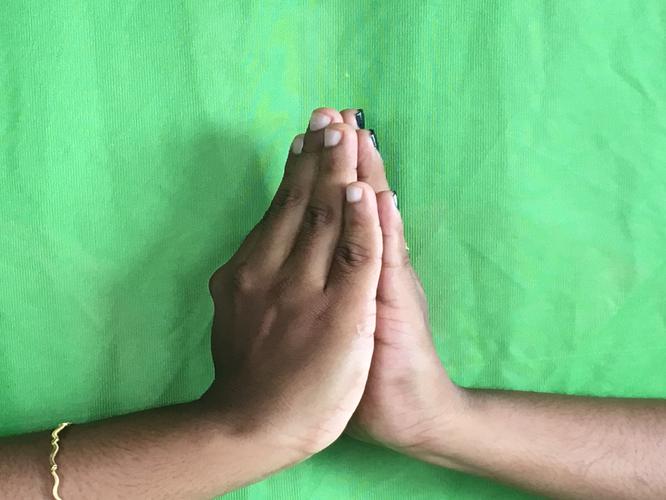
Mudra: Anjali
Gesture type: double_hand